José Saramago

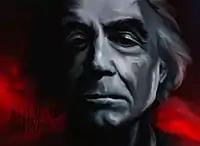
Saramago by Portuguese painter Carlos Botelho

Saramago was an atheist. The Catholic Church criticised him on numerous occasions due to the content of some of his novels, mainly "The Gospel According to Jesus Christ" and "Cain", in which he uses satire and biblical quotations to present the figure of God in a comical way.